Midnight Court (film)

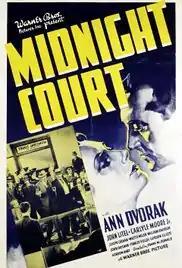
Theatrical release poster

Midnight Court is a 1937 American crime drama film released by Warner Bros. Pictures. The film stars Ann Dvorak and John Litel, and was directed by Frank McDonald.